October 1940 lunar eclipse

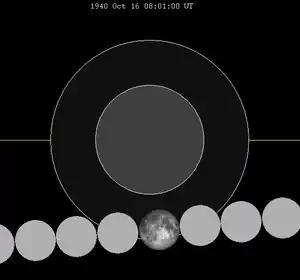
The Moon's hourly motion shown right to left

A penumbral lunar eclipse occurred at the Moon’s descending node of orbit on Wednesday, October 16, 1940, with an umbral magnitude of −0.3749. A lunar eclipse occurs when the Moon moves into the Earth's shadow, causing the Moon to be darkened. A penumbral lunar eclipse occurs when part or all of the Moon's near side passes into the Earth's penumbra. Unlike a solar eclipse, which can only be viewed from a relatively small area of the world, a lunar eclipse may be viewed from anywhere on the night side of Earth. Occurring only about 21 hours after apogee (on October 15, 1940, at 11:00 UTC), the Moon's apparent diameter was smaller.